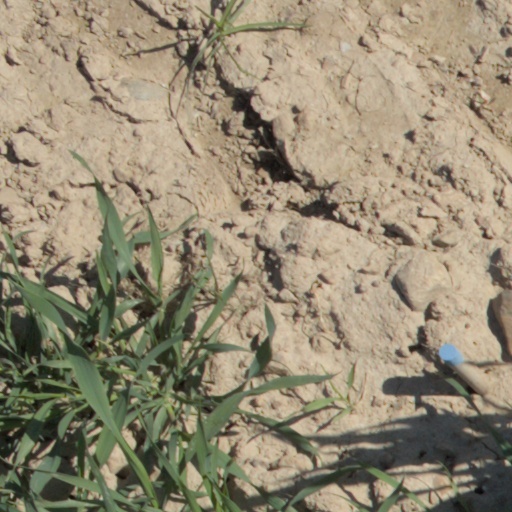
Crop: wheat